Tombeau de Merlin

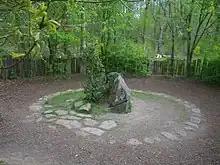
Tombeau de Merlin in 2009

The Tombeau de Merlin is a megalithic monument dating from the Neolithic period located in the Forest of Paimpont, at a place called La Marette near the hamlet of Landelles in Paimpont.